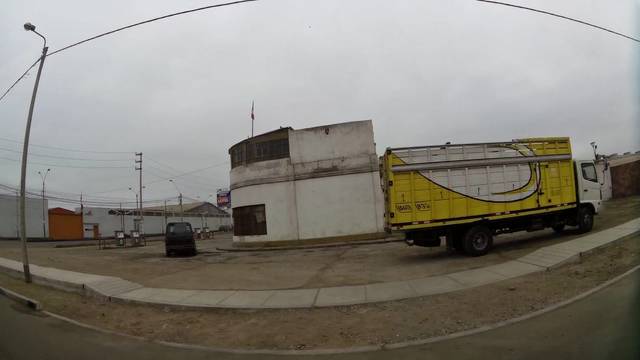
Region: Peru
Coordinates: -13.711, -76.197